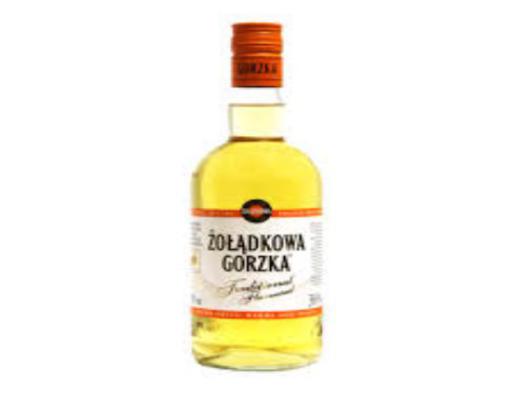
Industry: Food